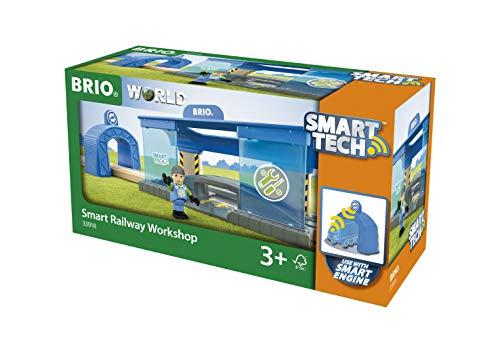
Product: BRIO World - 33918 Smart Railway Workshop | 3 Piece Toy Train Accessory for Kids Ages 3 and Up
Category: Toys & Games | Play Vehicles | Play Trains & Railway Sets | Train Sets
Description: Compatibility - As your child develops, so can their railway play as the Smart Railway Workshop is compatible with all other BRIO railway toys.
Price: $64.76
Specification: ProductDimensions:9.3x4.2x4.5inches|ItemWeight:1.08pounds|ShippingWeight:1.41pounds(Viewshippingratesandpolicies)|ASIN:B079SR1C4M|Itemmodelnumber:33918|Manufacturerrecommendedage:36months-6years